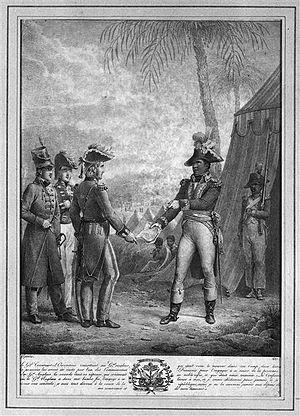
Le général Toussaint Louverture reçevant un général anglais par Grenier de Saint-Martin Francisque (1793-1867), 1821. Source: Paris, musée du quai Branly. Rights: (C) RMN - Droits réservés
François Grenier de Saint-Martin né en 1793 à Paris, mort à Paris 7ᵉ le 19 décembre 1867, est un peintre français.
François-Dominique Toussaint Louverture, à l'origine Toussaint de Bréda, né vers 1743 près du Cap-Français, et mort en captivité le 7 avril 1803 à La Cluse-et-Mijoux, dans le département du Doubs, en France, est un général et homme politique franco-haïtien d'origine afro-caribéenne.